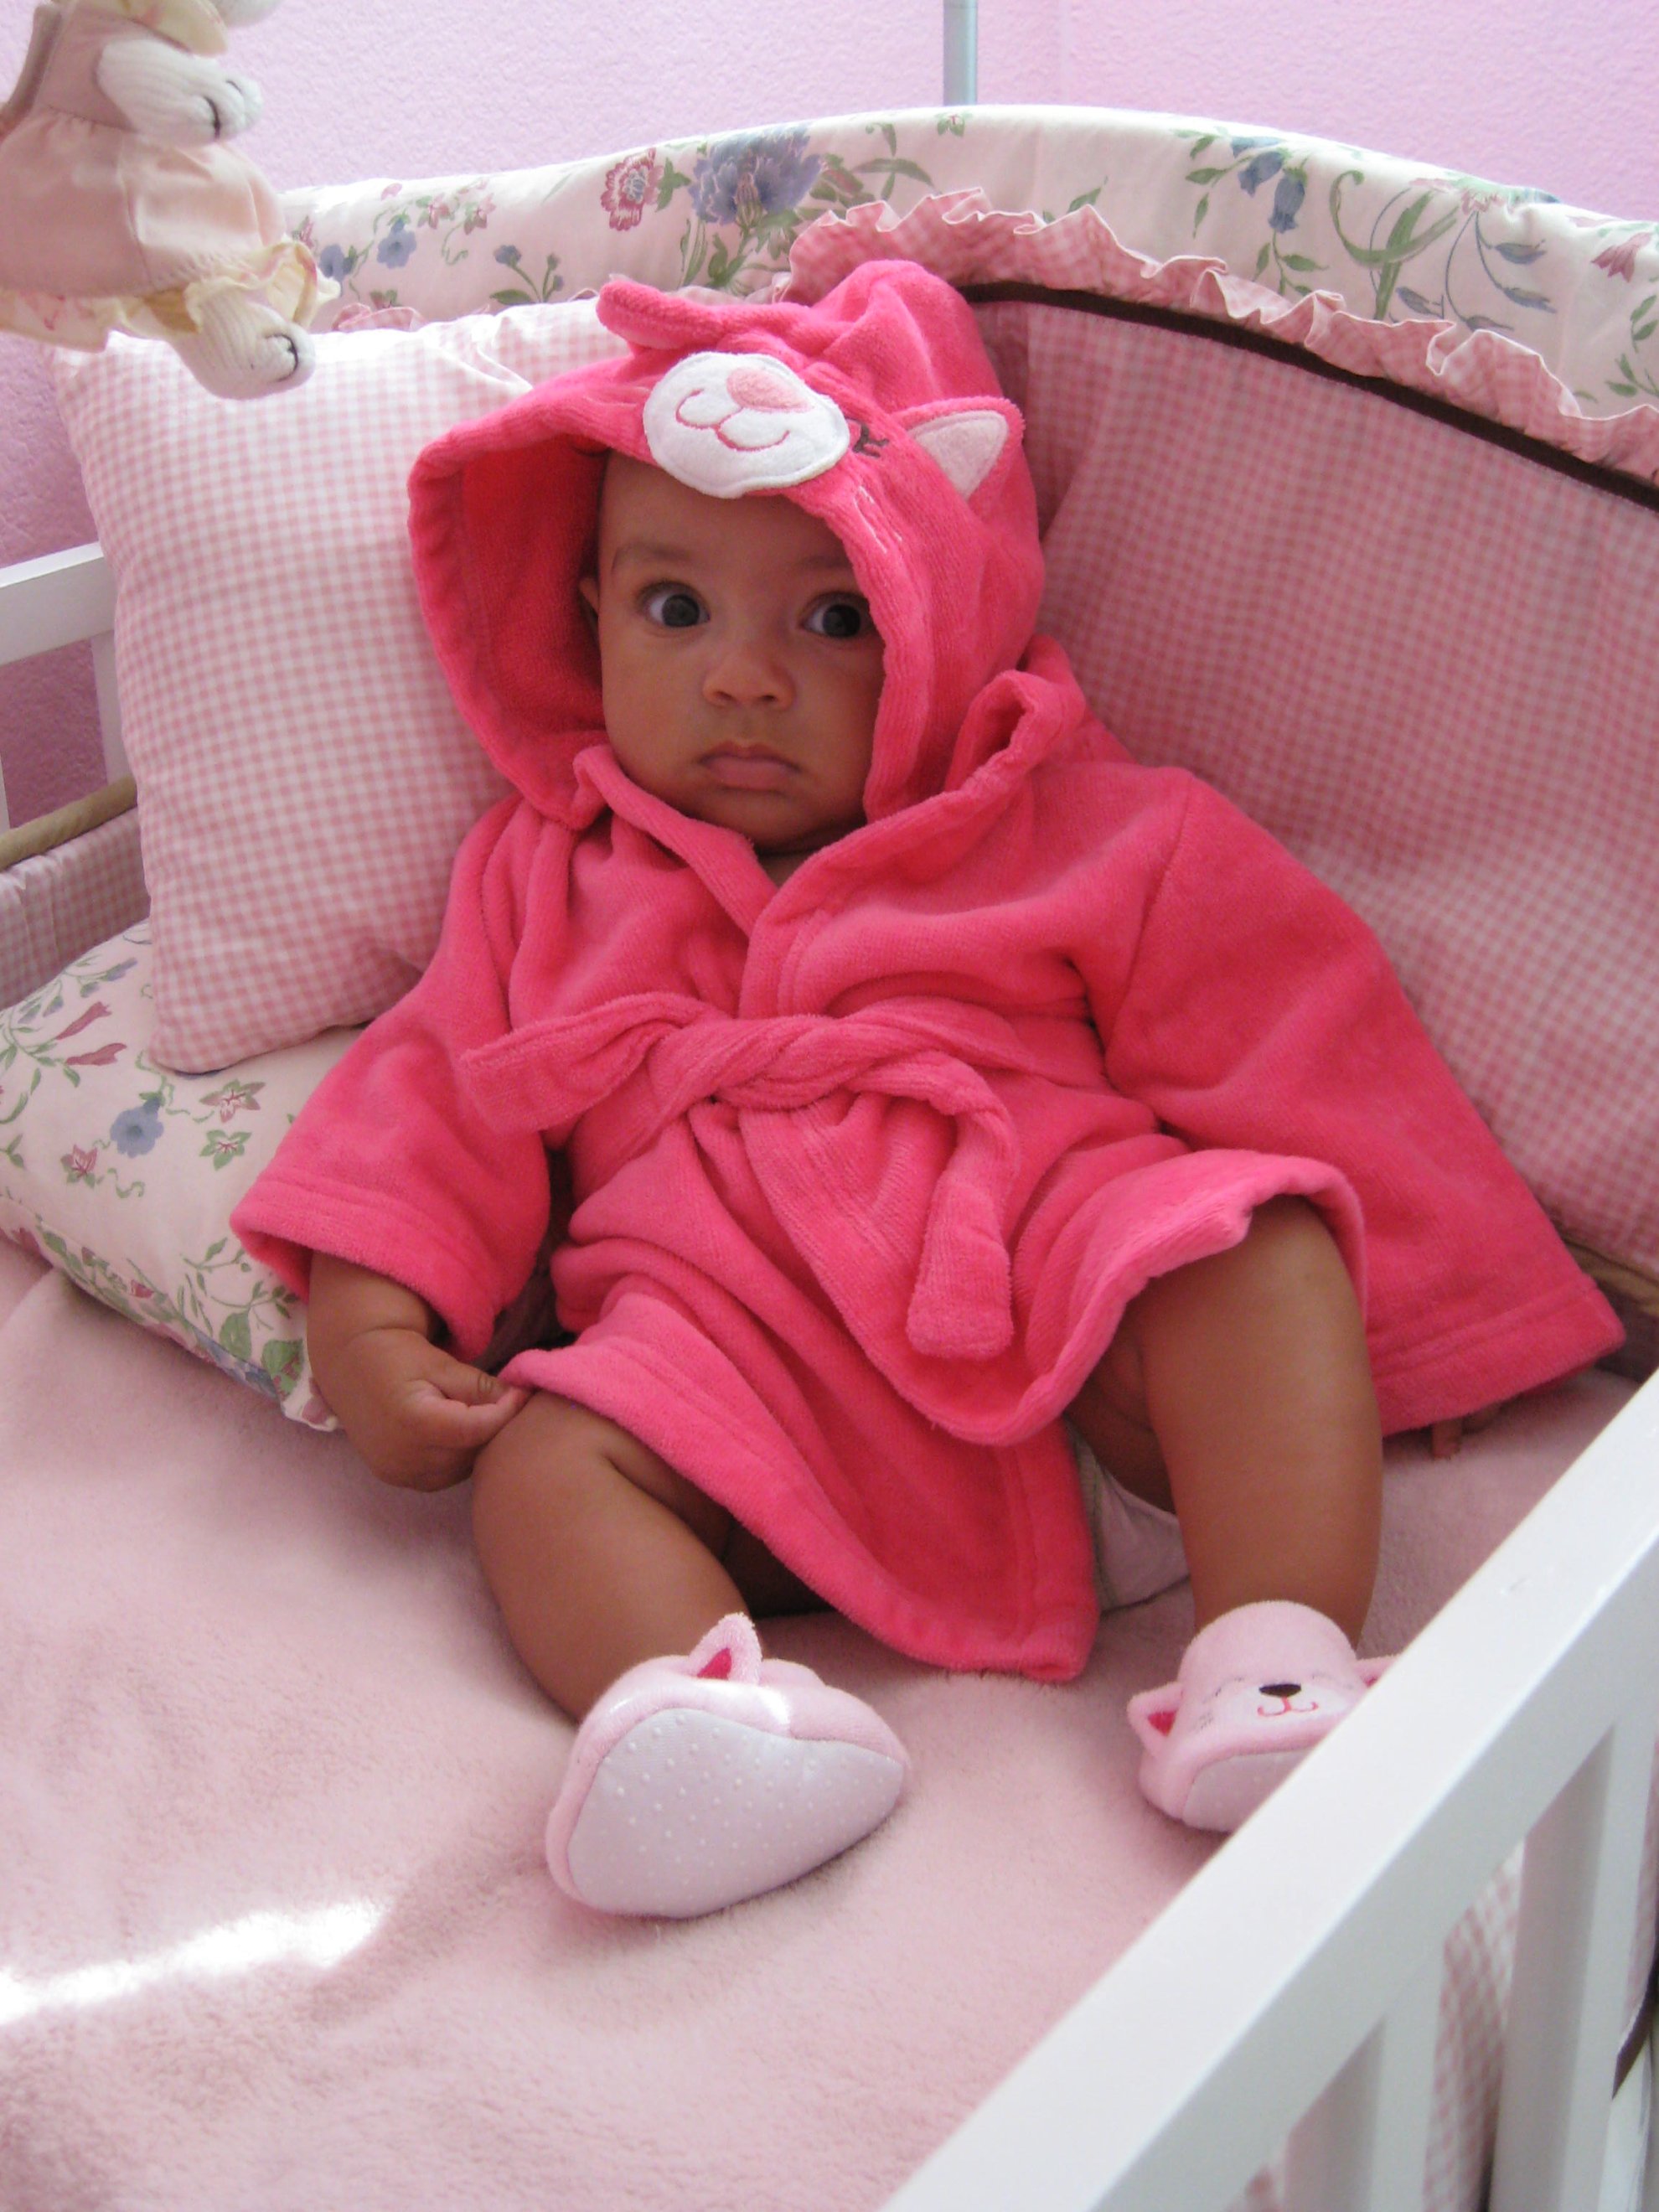
person, girl, cute, child, clothing, pink, toy, baby, product, doll, creativecommons, infant, toddler, skin, 4, mixed, racial, months, bi, stuffed toy, bedtime